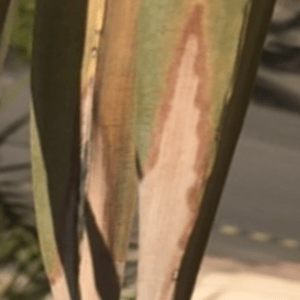
Label: Magnesium Deficiency